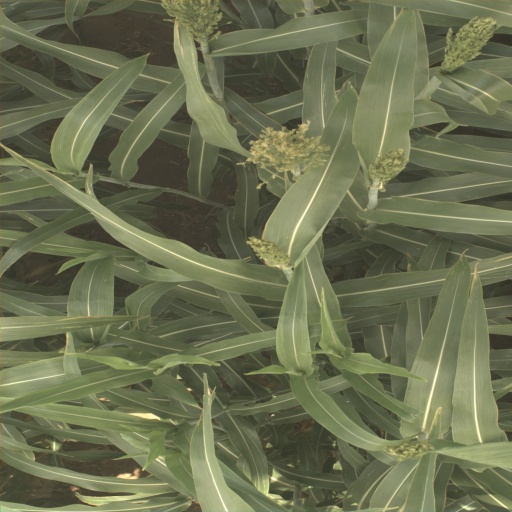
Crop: sorghum